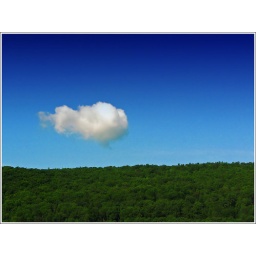
The lone cloud in an otherwise deep blue sky.